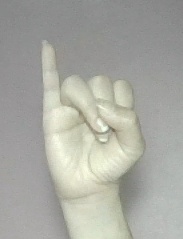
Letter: meem